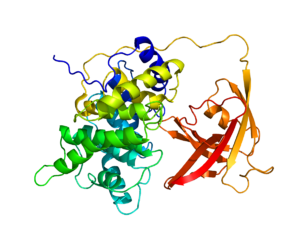
L'anémie pernicieuse paraît être une maladie spécifique à l'espèce humaine, due à une carence en vitamine B₁₂ par malabsorption.